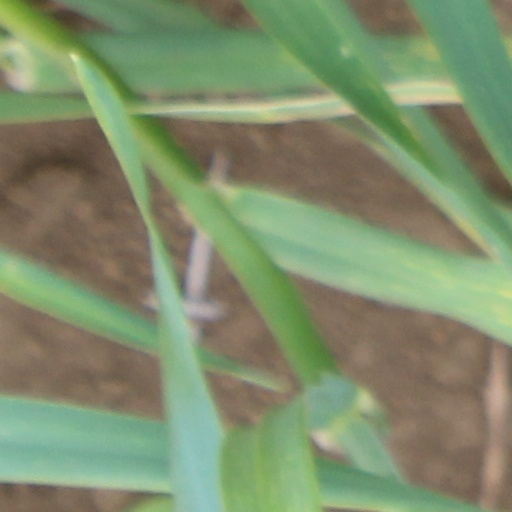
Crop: wheat